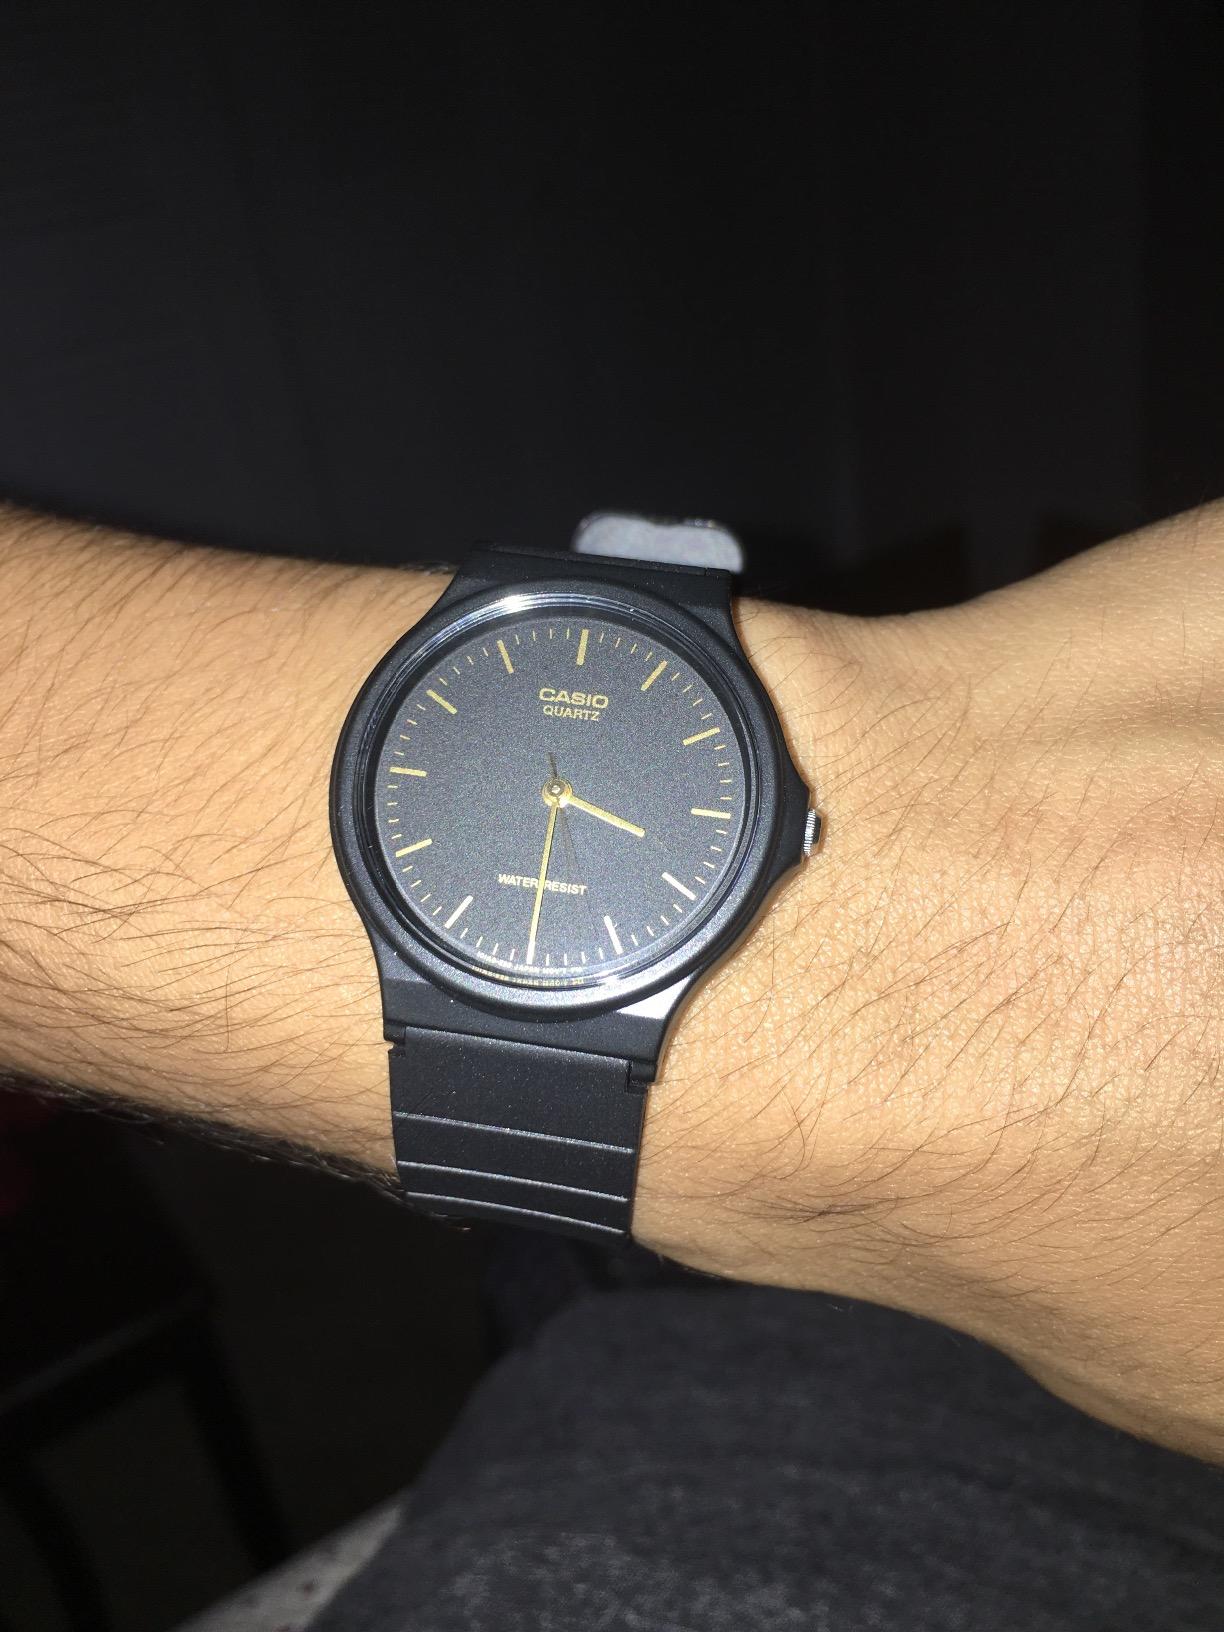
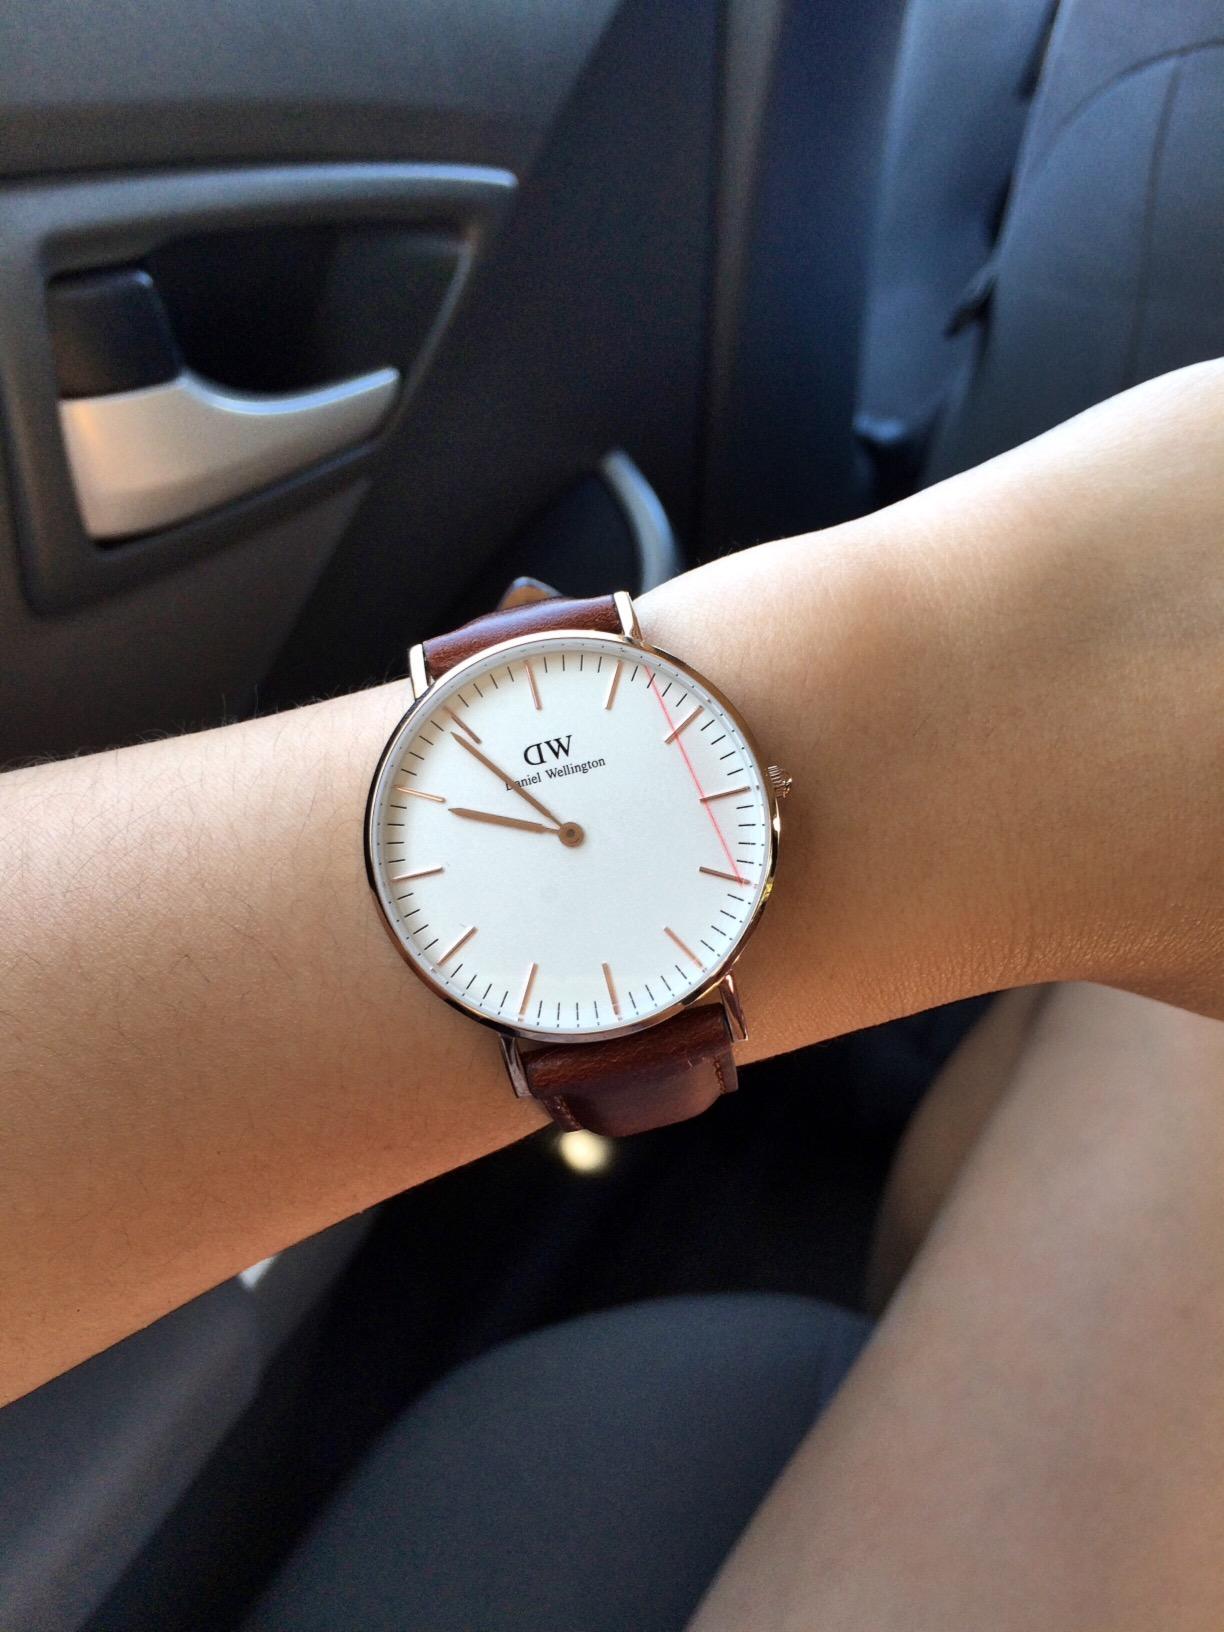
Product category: accessories_watch
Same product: no